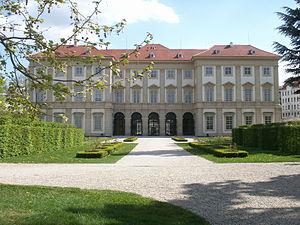
Le palais Liechtenstein est un palais baroque se trouvant à Rossau, aujourd'hui intégré à la ville de Vienne dans l'arrondissement d'Alsergrund. Il abrite les collections du musée Liechtenstein. Il appartient toujours à la famille princière du Liechtenstein.